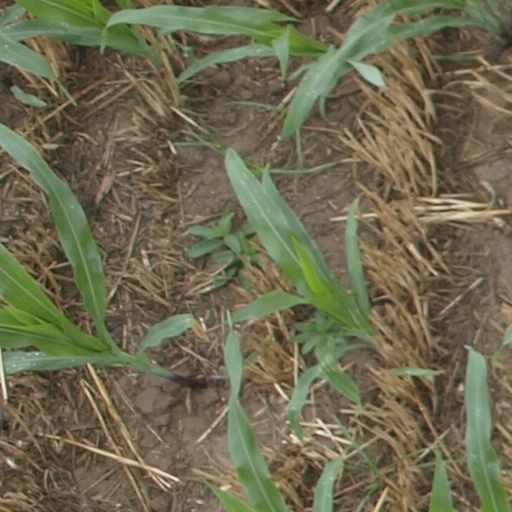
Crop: maize; corn